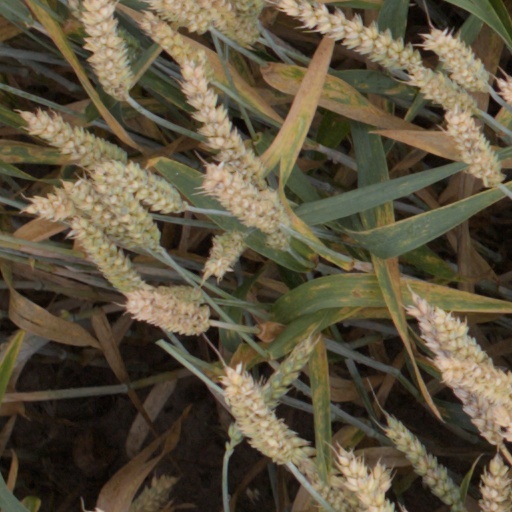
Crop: wheat